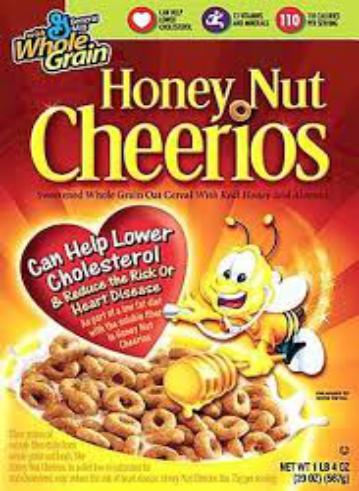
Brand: Honey Nut Cheerios
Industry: Food